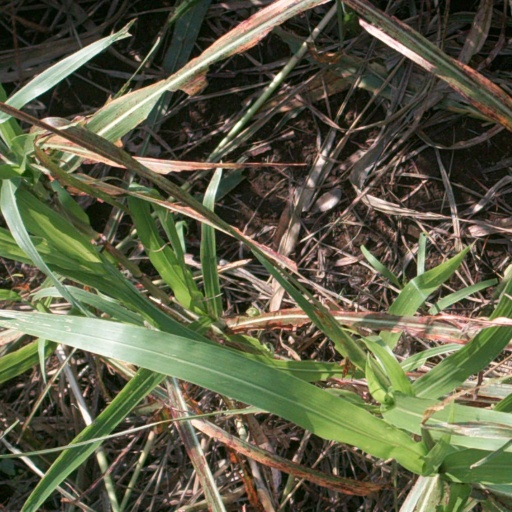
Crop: sorghum